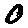
Label: 0